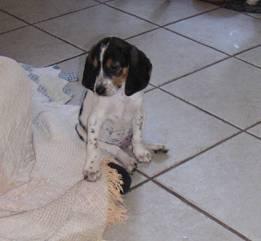
dog